Blackadder II

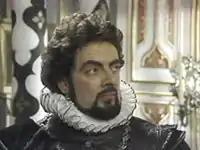
Rowan Atkinson as Lord Edmund Blackadder

The series also featured at least one significant cameo role per episode. Notable appearances include Rik Mayall as the debonair Lord Flashheart in "Bells"; Tom Baker and Simon Jones as Captain Redbeard Rum and Sir Walter Raleigh respectively, in "Potato"; Ronald Lacey as the baby-eating Bishop of Bath and Wells in "Money"; Miriam Margolyes, who had appeared in the previous series, as the puritanical Lady Whiteadder in "Beer"; and Stephen Fry's comedy partner Hugh Laurie, who appears twice, first as the drunken Simon Partridge in "Beer" and in the final episode as the evil Prince Ludwig. Laurie was later given a larger role as Prince George in the next two series. Also Bob, played by Gabrielle Glaister, a former classmate of Ben Elton's, made her first appearance. Several of the characters were seen in similar guises in later series.